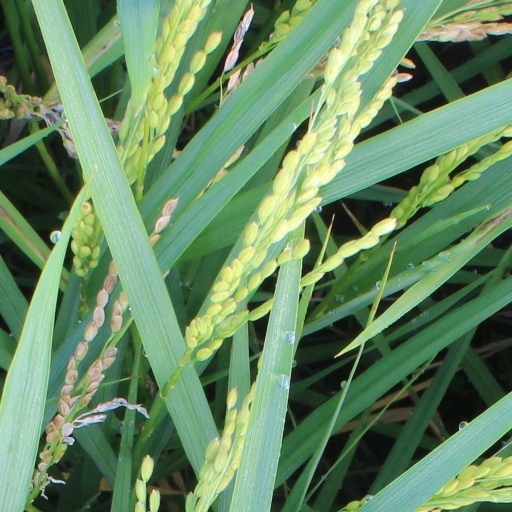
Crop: rice